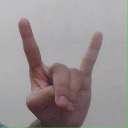
अक्षर: श